Vijay Sharma (politician)

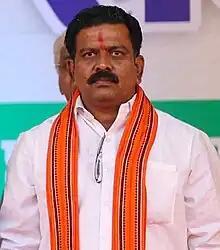

Vijay Sharma (born 19 July 1973) is an Indian politician who is serving as Deputy Chief Minister Of Chhattisgarh along with Arun Sao in the Ministry Of Vishnu Deo Sai. He is the member of Chhattisgarh Legislative Assembly from Kawardha Assembly constituency. He is the General Secretary of Bharatiya Janata Party, Chhattisgarh and previously served as the President of Bharatiya Janata Yuva Morcha, Chhattisgarh.